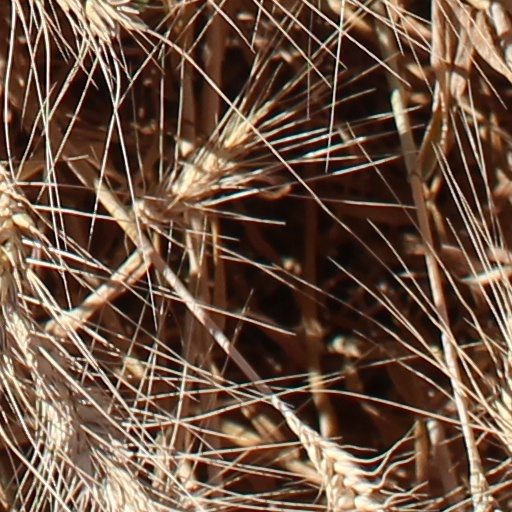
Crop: wheat